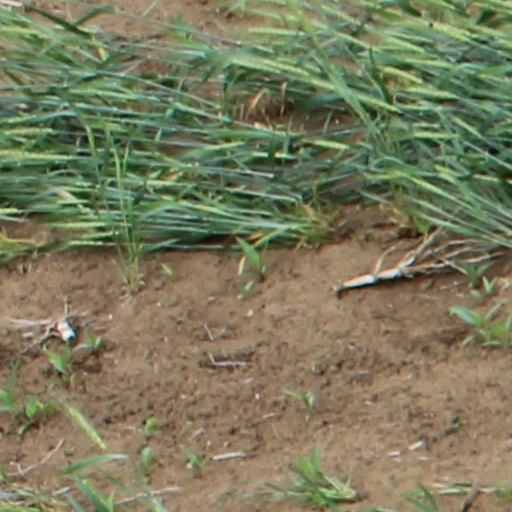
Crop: wheat